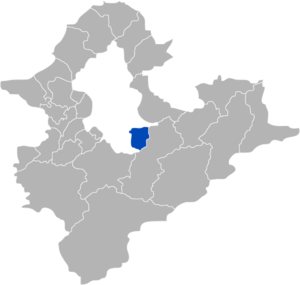
Shenkeng est un district de la ville de Nouveau Taipei, à Taïwan.